Hell's Kitchen (American TV series) season 3

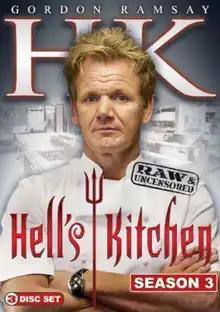
Region 1 DVD cover

The third season of the American competitive reality television series "Hell's Kitchen" premiered on Fox on June 4, 2007, and concluded on August 13, 2007. Gordon Ramsay returned as host and head chef, while Scott Leibfried returned as the Blue Team's sous-chef and Mary-Ann Salcedo returned as the Red Team's sous-chef. Jean-Philippe Susilovic returned as maître d'.